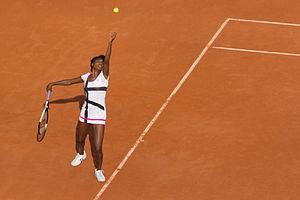
Venus Ebony Starr Williams, née le 17 juin 1980 à Lynwood, est une joueuse de tennis américaine, professionnelle sur le circuit WTA depuis 1994. Elle est la sœur aînée de Serena Williams.